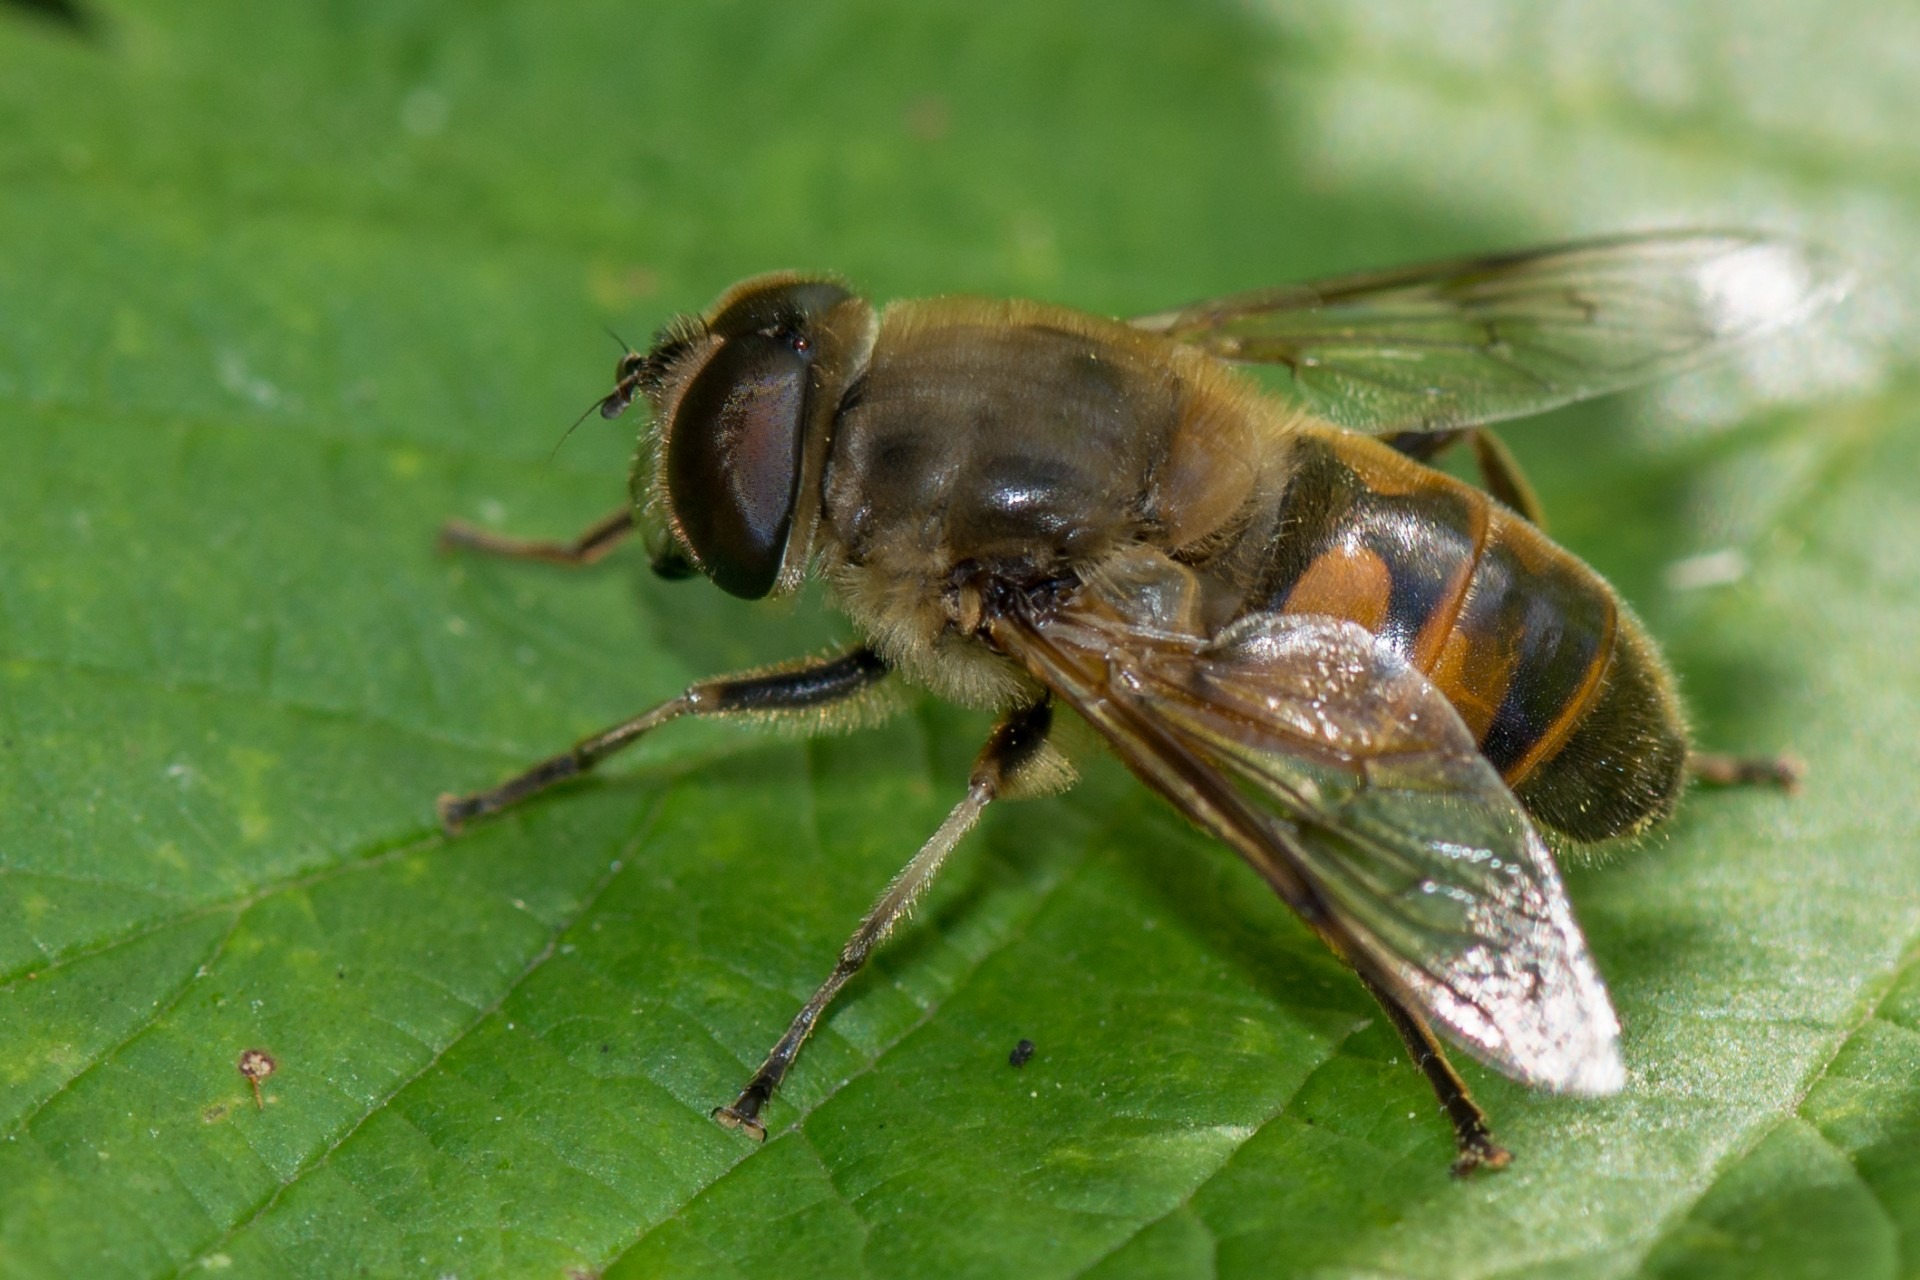
nature, leaf, flower, shade, fly, honey, summer, pollen, insect, macro, fauna, invertebrate, life, close up, wings, bee, insects, detail, pest, nectar, sting, macro photography, arthropod, honey bee, leaf beetle, membrane winged insect